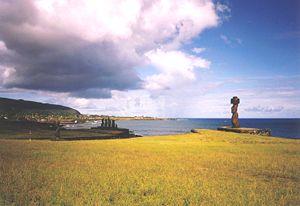
Eugène Casimir Eyraud, né le 5 février 1820 à Saint-Bonnet dans les Hautes-Alpes, est un serrurier-mécanicien français devenu missionnaire chrétien à l'Île de Pâques. Il y est décédé le 19 août 1868 et il y est enterré.